Samurai Warrior: The Battles of Usagi Yojimbo

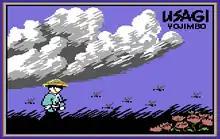
Commodore 64 title screen

Samurai Warrior: The Battles of Usagi Yojimbo is a video game released for the Commodore 64, ZX Spectrum and Amstrad CPC platforms in 1988, by the now-defunct label Firebird. It is based on the comic book "Usagi Yojimbo", which featured the adventures of an anthropomorphic samurai rabbit. The game closely follows some of the themes of the comic. The package artwork comes from the cover of the comic book "Anything Goes" #6.